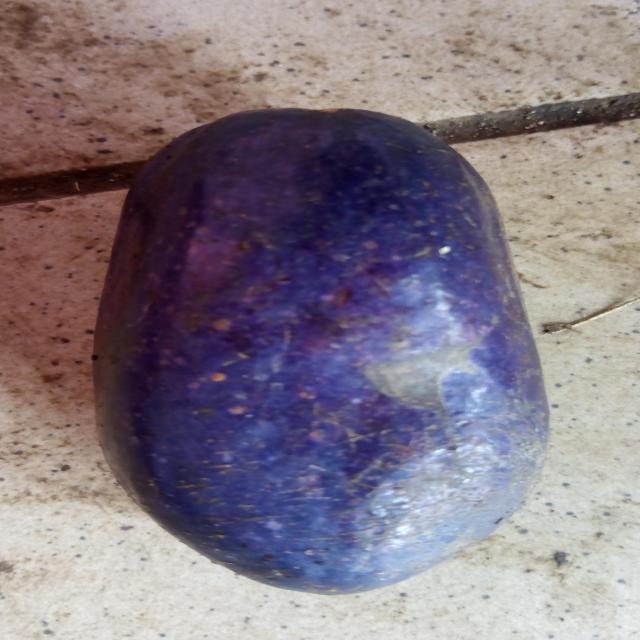
Plum grade: unaffected